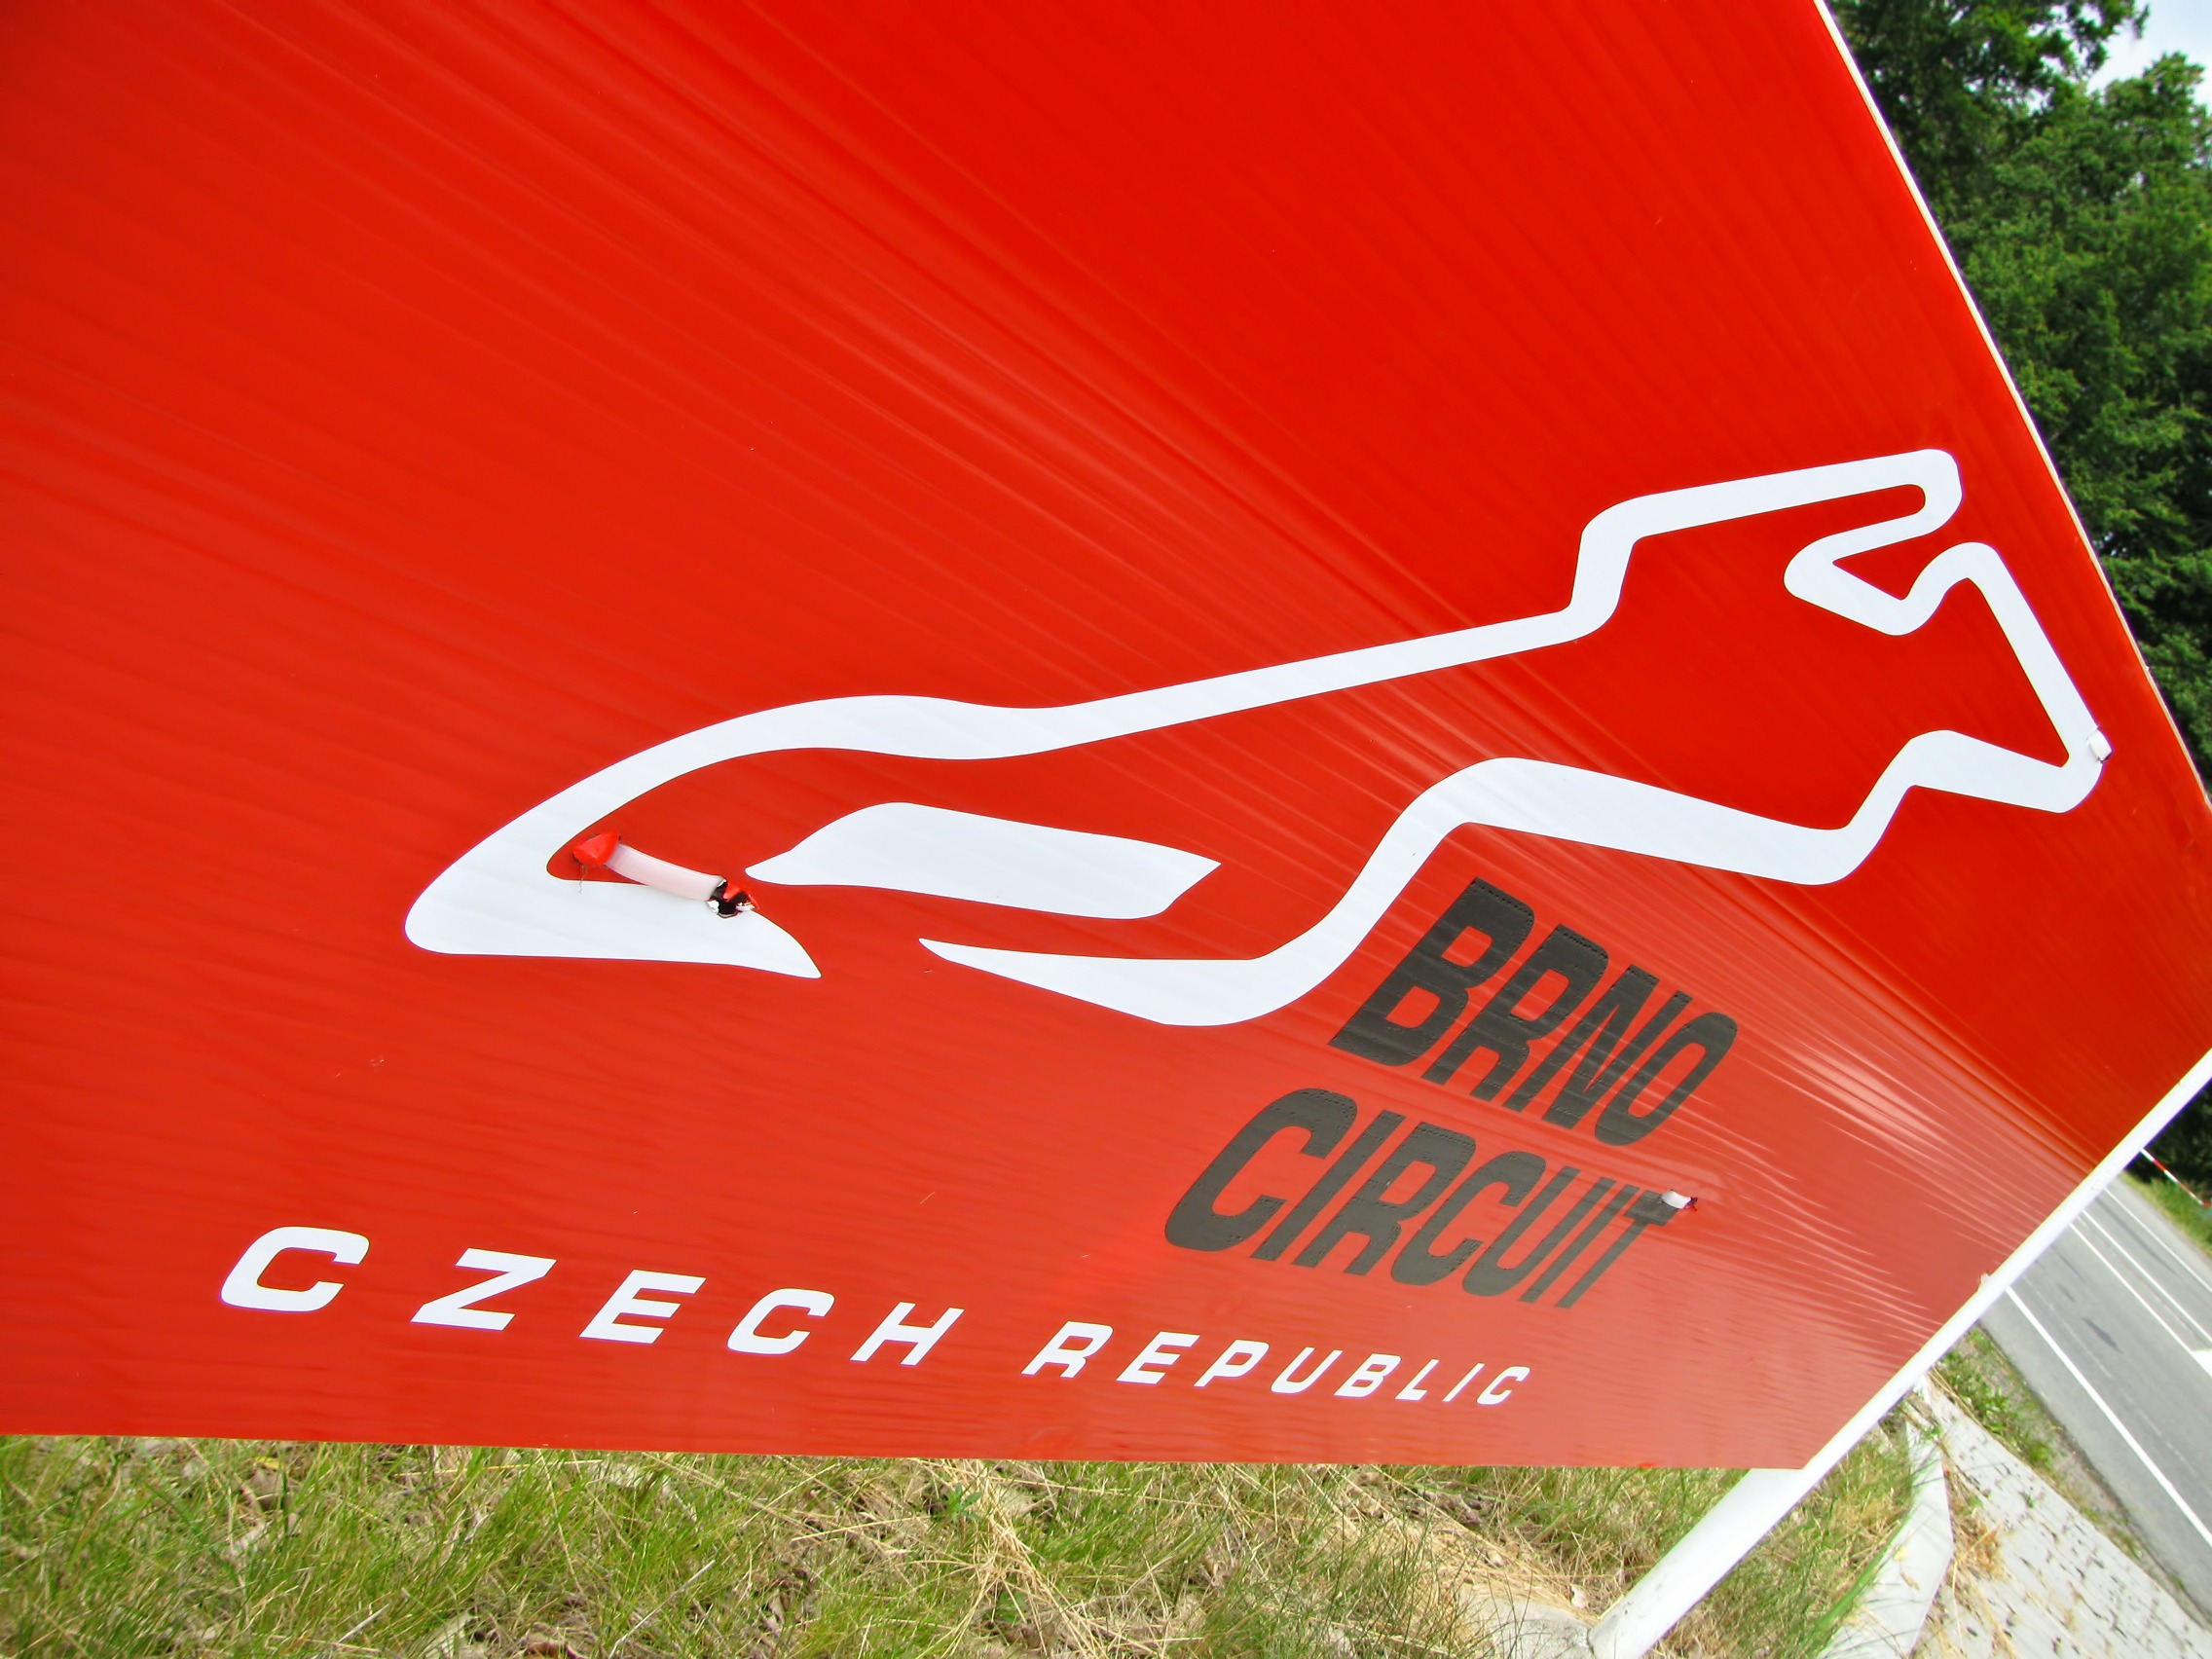
board, track, automobile, bike, advertising, sign, motorcycle, banner, speed, signage, brand, stop sign, font, race, competition, sports, logo, racing, motor, race track, gt, races, motors, fast, circuit, brno, czech republic, traffic sign, racing car, motogp, grand prix, racing bike, racing motorcycle, superbikes